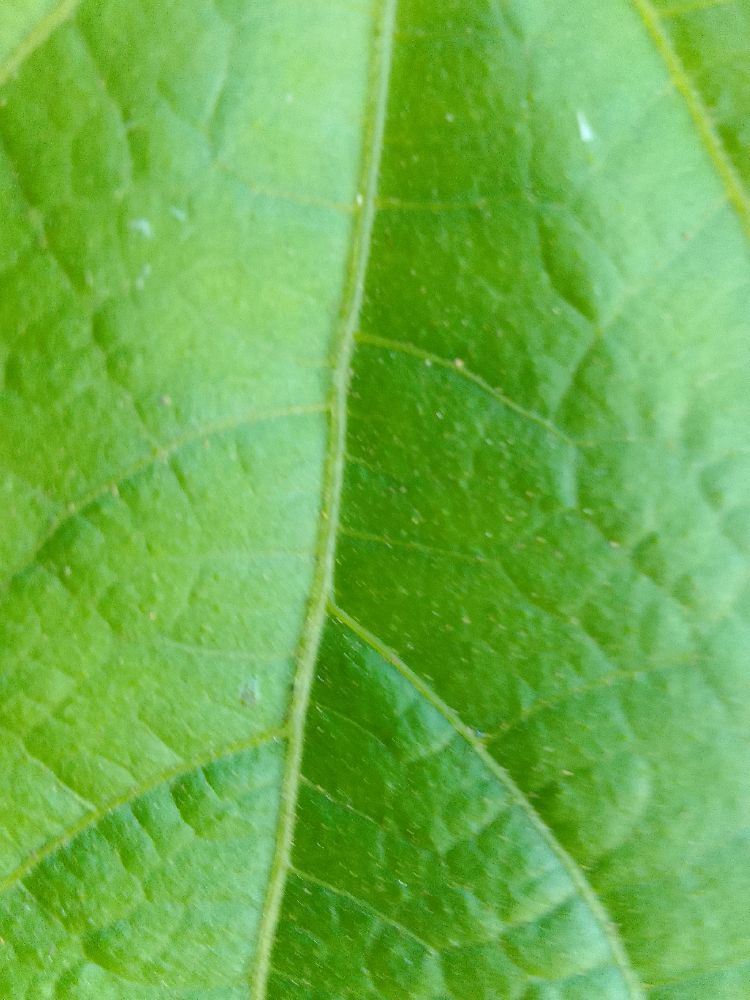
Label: healthy